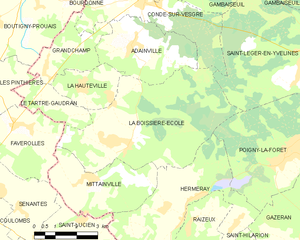
Carte des communes françaises La Boissière-École